Nguyễn Minh Tú

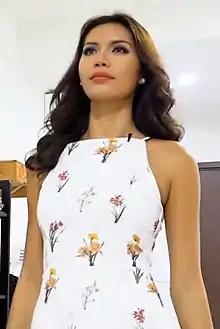
Minh Tu in 2017

Nguyễn Minh Tú (born 14 November 1991) is a Vietnamese supermodel, beauty pageant titleholder and actress. She won the "silver prize" in contest, and was runner-up in the fifth season of "Asia's Next Top Model". She was one of three mentors of "The Face Vietnam 2017", as well as a master mentor for season six of "Asia's Next Top Model". In 2018, she was appointed as Miss Supranational Vietnam 2018 and represented Vietnam at Miss Supranational 2018, where she finished in the top 10, and as "Miss Supranational Asia 2018".